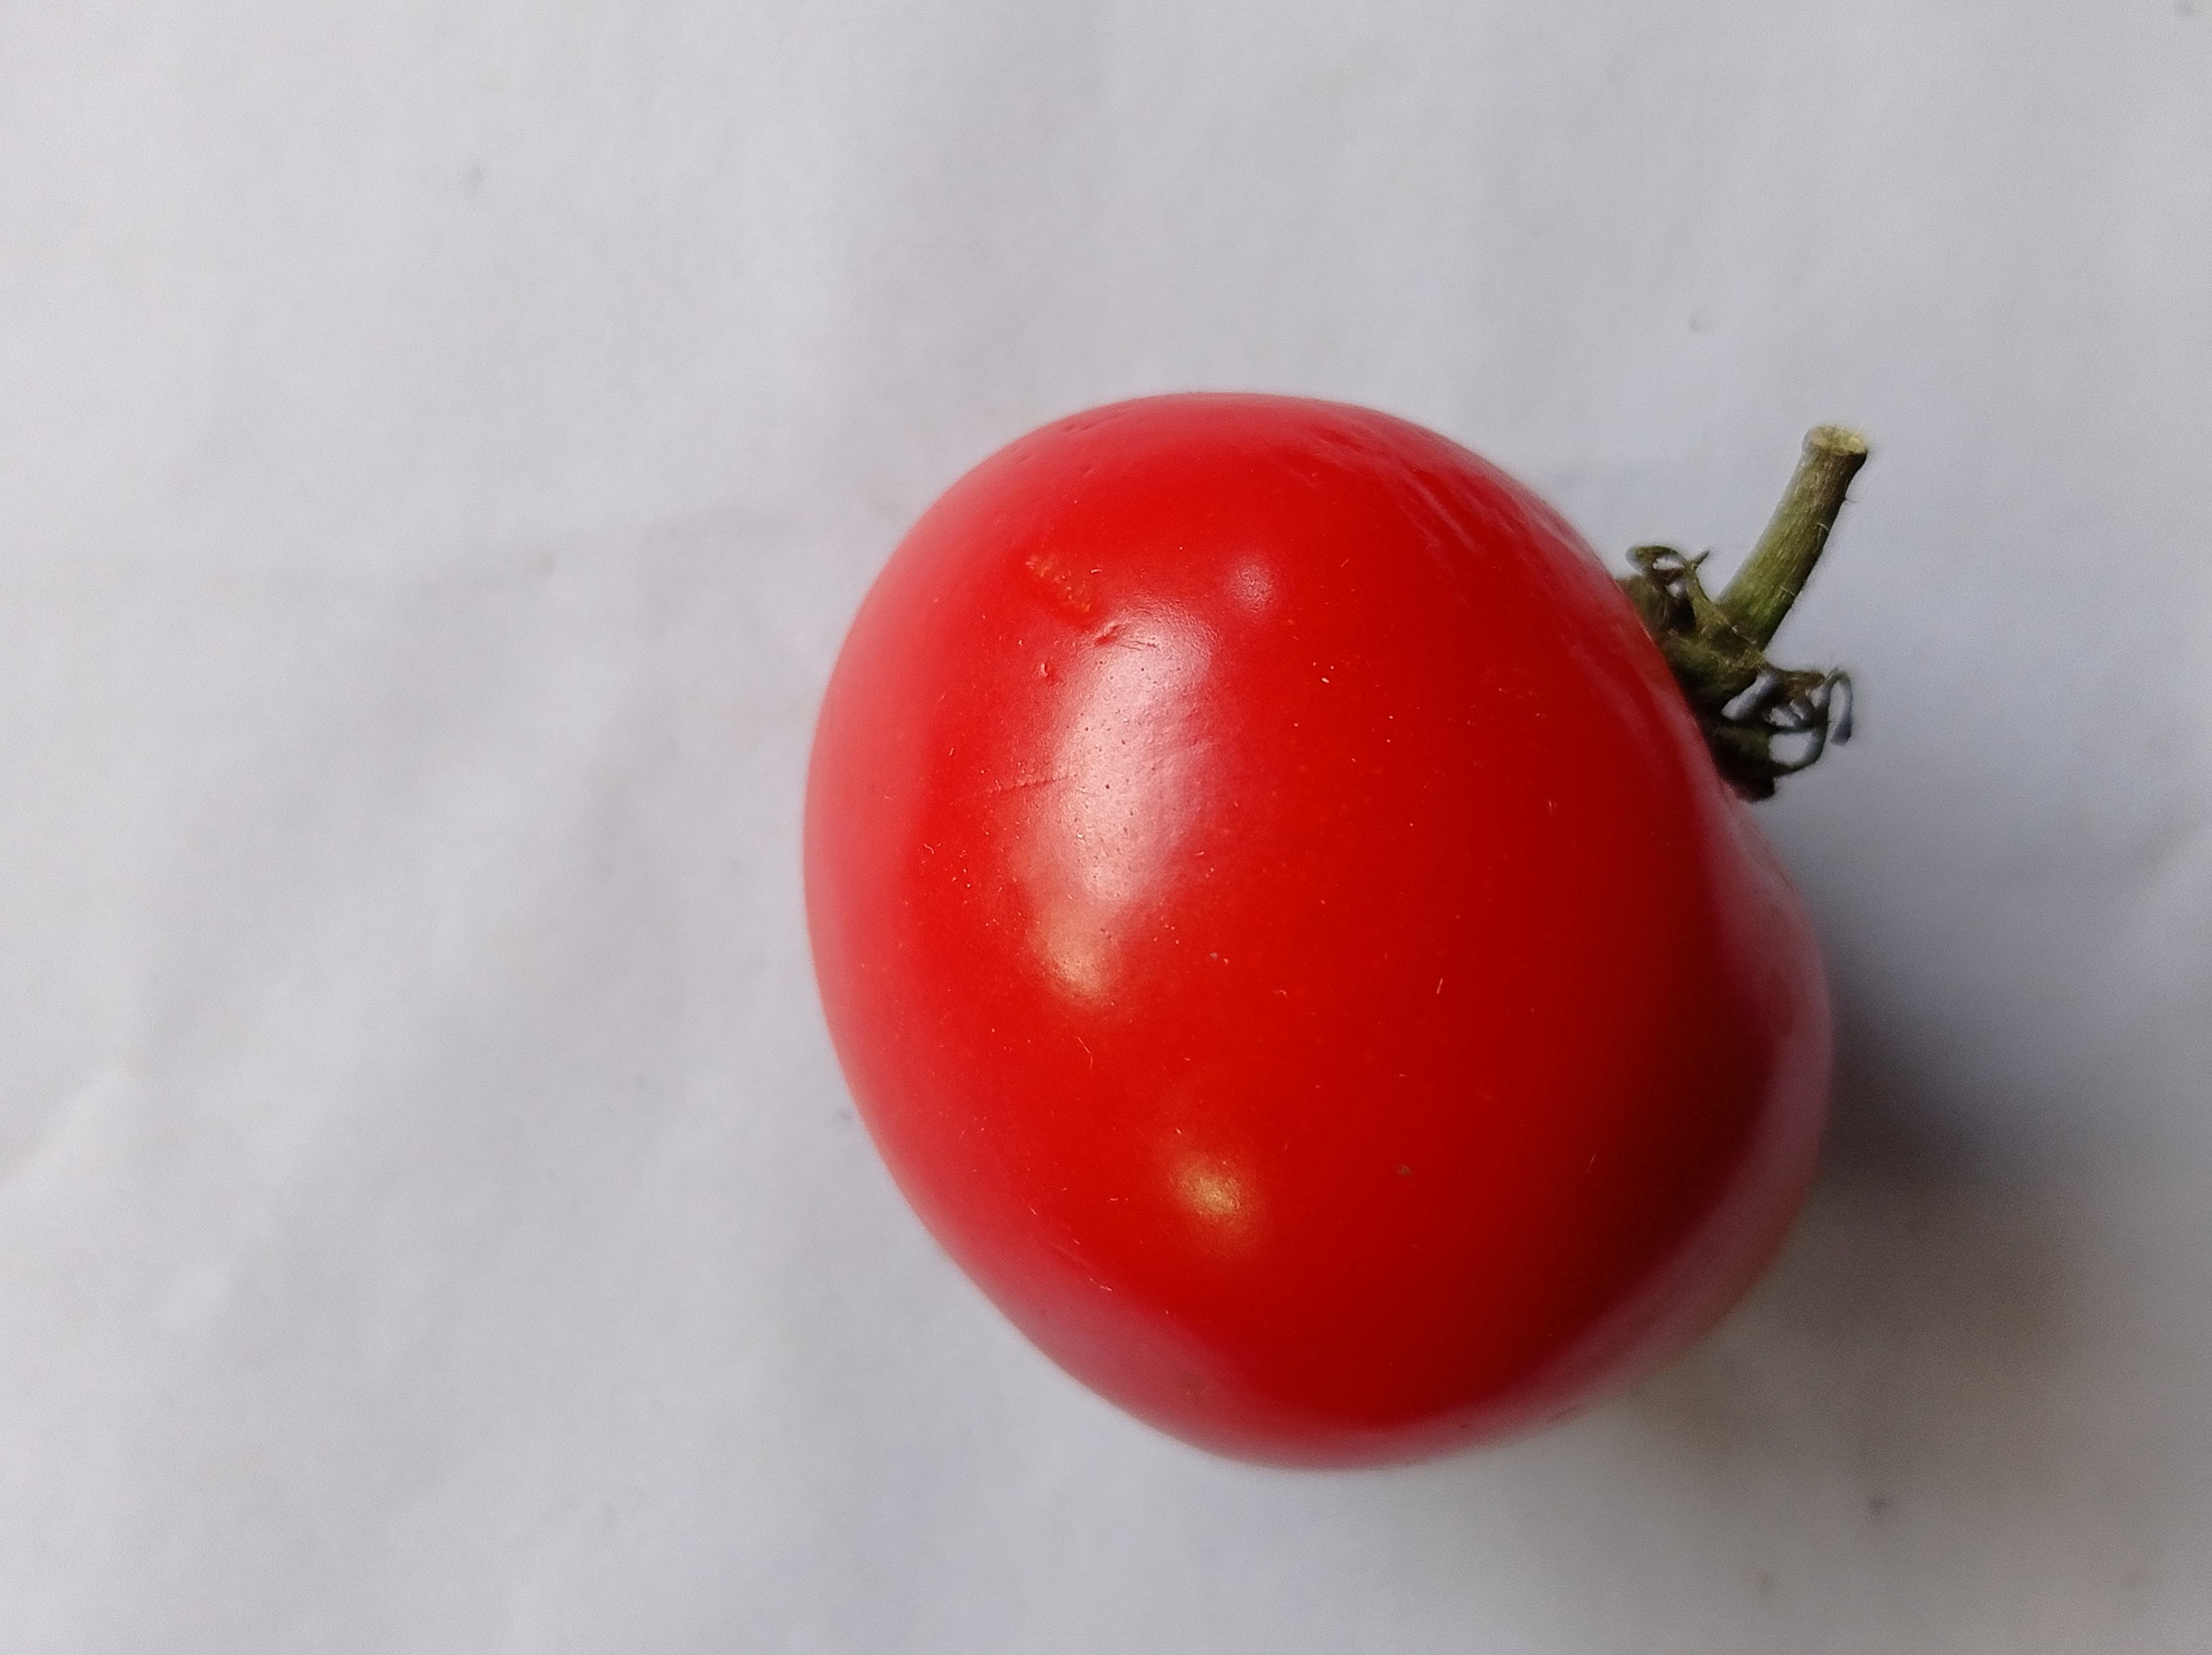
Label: Fresh